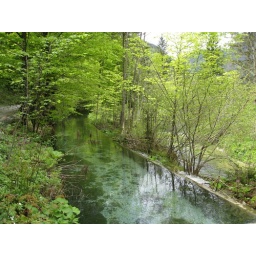
Last day in Bled we rented bikes and road up the Radovna valley. Gorgeous day.